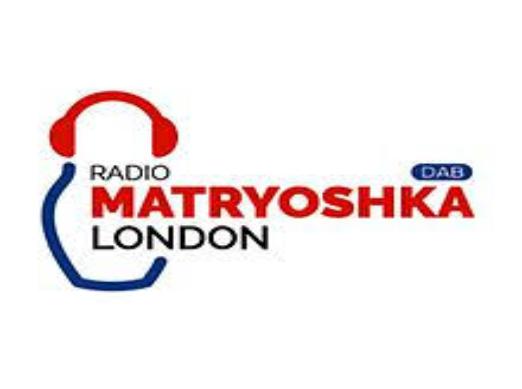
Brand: matryoshka
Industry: Leisure